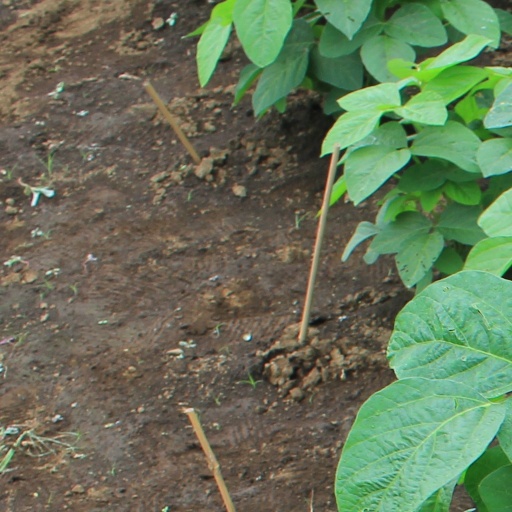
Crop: soybean